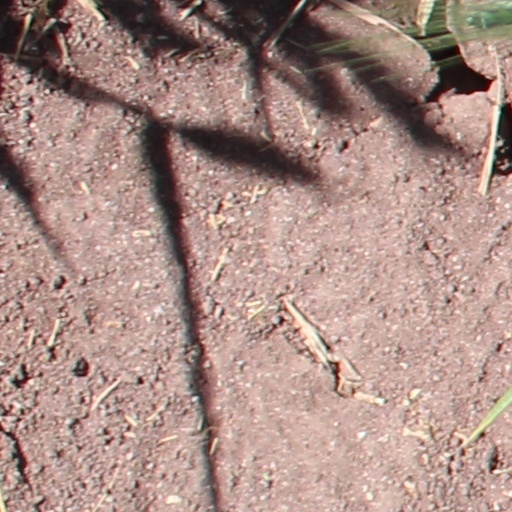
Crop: wheat